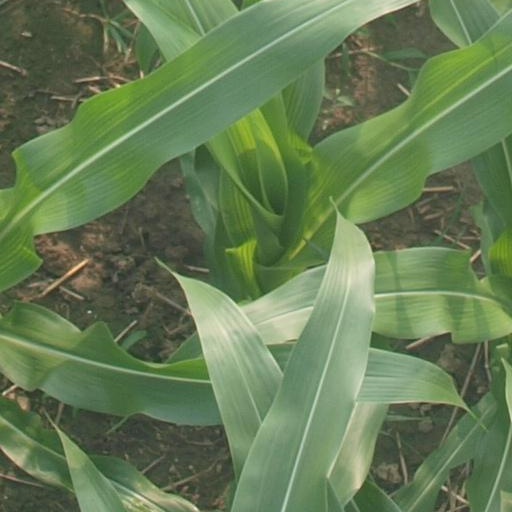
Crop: maize; corn